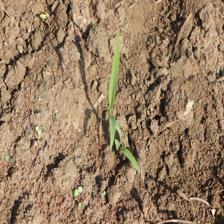
Label: Sorghum